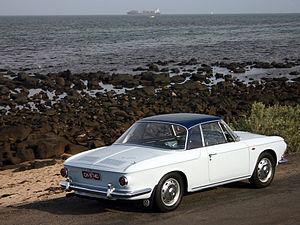
Stevens Thompson Tjaarda van Starkenberg dit Tom Tjaarda, né le 23 juillet 1934 à Détroit et mort le 1ᵉʳ juin 2017 à Turin, est un designer automobile américain d’origine néerlandaise.
La Volkswagen Karmann Ghia est une voiture de sport à 2+2 places. En Allemagne, le coupé fut produit entre 1955 et 1974 et le cabriolet entre 1957 et 1974. Au Brésil, la voiture fut construite entre 1962 et 1975. Dessinée par Luigi Segre, de la Carrozzeria Ghia, et assemblée à la main par le fabricant automobile indépendant Karmann, la Karmann Ghia reprit le châssis et le moteur de la VW Coccinelle. La dénomination officielle de la Karmann Ghia est Volkswagen Type 14. Dès 1961, Volkswagen en produisit une variante, la Volkswagen Type 34, dont la carrosserie anguleuse était basée sur la plateforme de la Volkswagen Type 3.